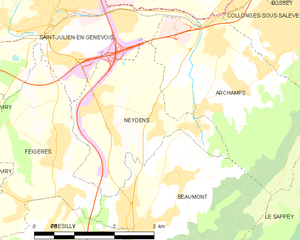
Carte des communes françaises Neydens